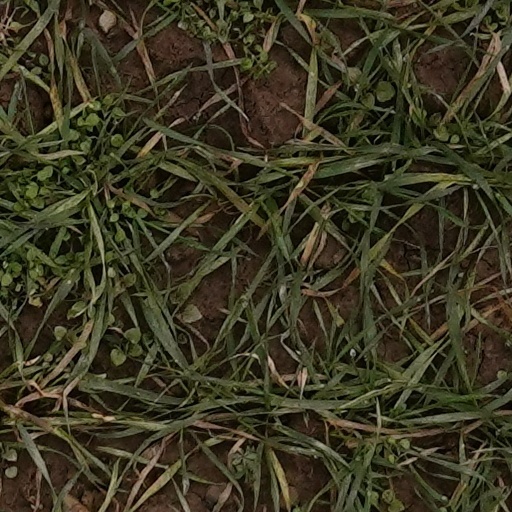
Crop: wheat